Achaemenid architecture

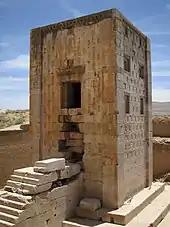
A close up view of the Ka'ba-ye Zartosht ("Cube of Zoroaster") showing the stairs, the narrow opening, and the blind windows. Note its placement in a depression, as well as the unique rectangular markings on the façade

Naqsh-e Rustam is an archaeological site located about 6 kilometers to the northwest of Persepolis in Marvdasht region in the Fars province of Iran. Nash-e Rustam acts as a necropolis for the Achaemenid kings, but is a significant historical entity in that it also housed ancient Elamite relief, as well as later relief by the Sassanid kings. Naqsh-e Rustam is not the actual name of this massive structure, but is the New Persian compound word composed of "Naqsh" meaning "face", or "facade", and "Rustam" referring to the hero of the Persian epic Shahnameh. The Elamites, Achaemenids, and the Sassanids lived centuries before the drafting of the Shahnameh by the Persian poet Ferdowsi, and therefore the name is a misnomer, the result of the great amnesia of Persians about their ancient past, that settled over them after being conquered by the Arabs.